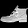
Label: Ankle boot